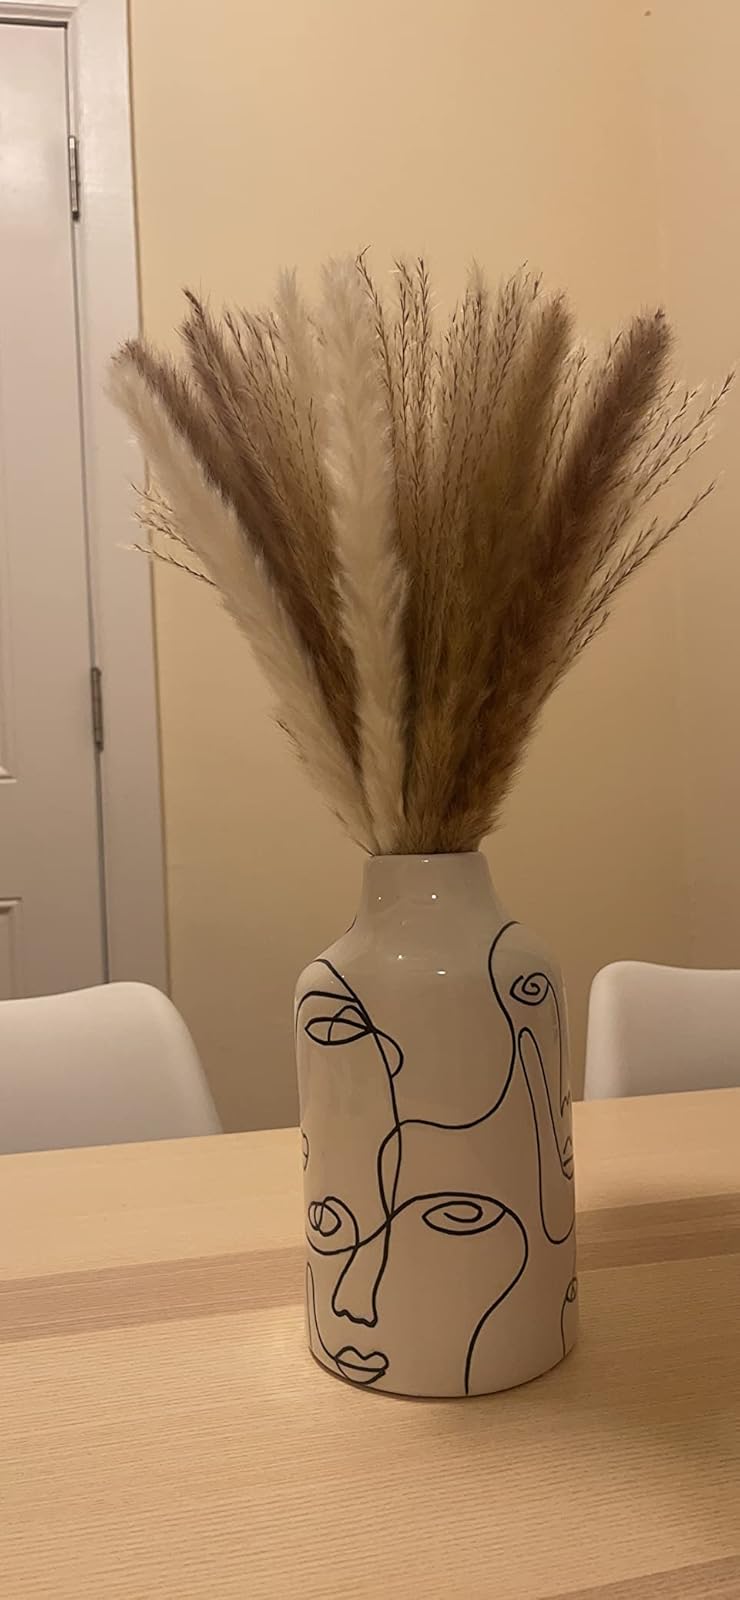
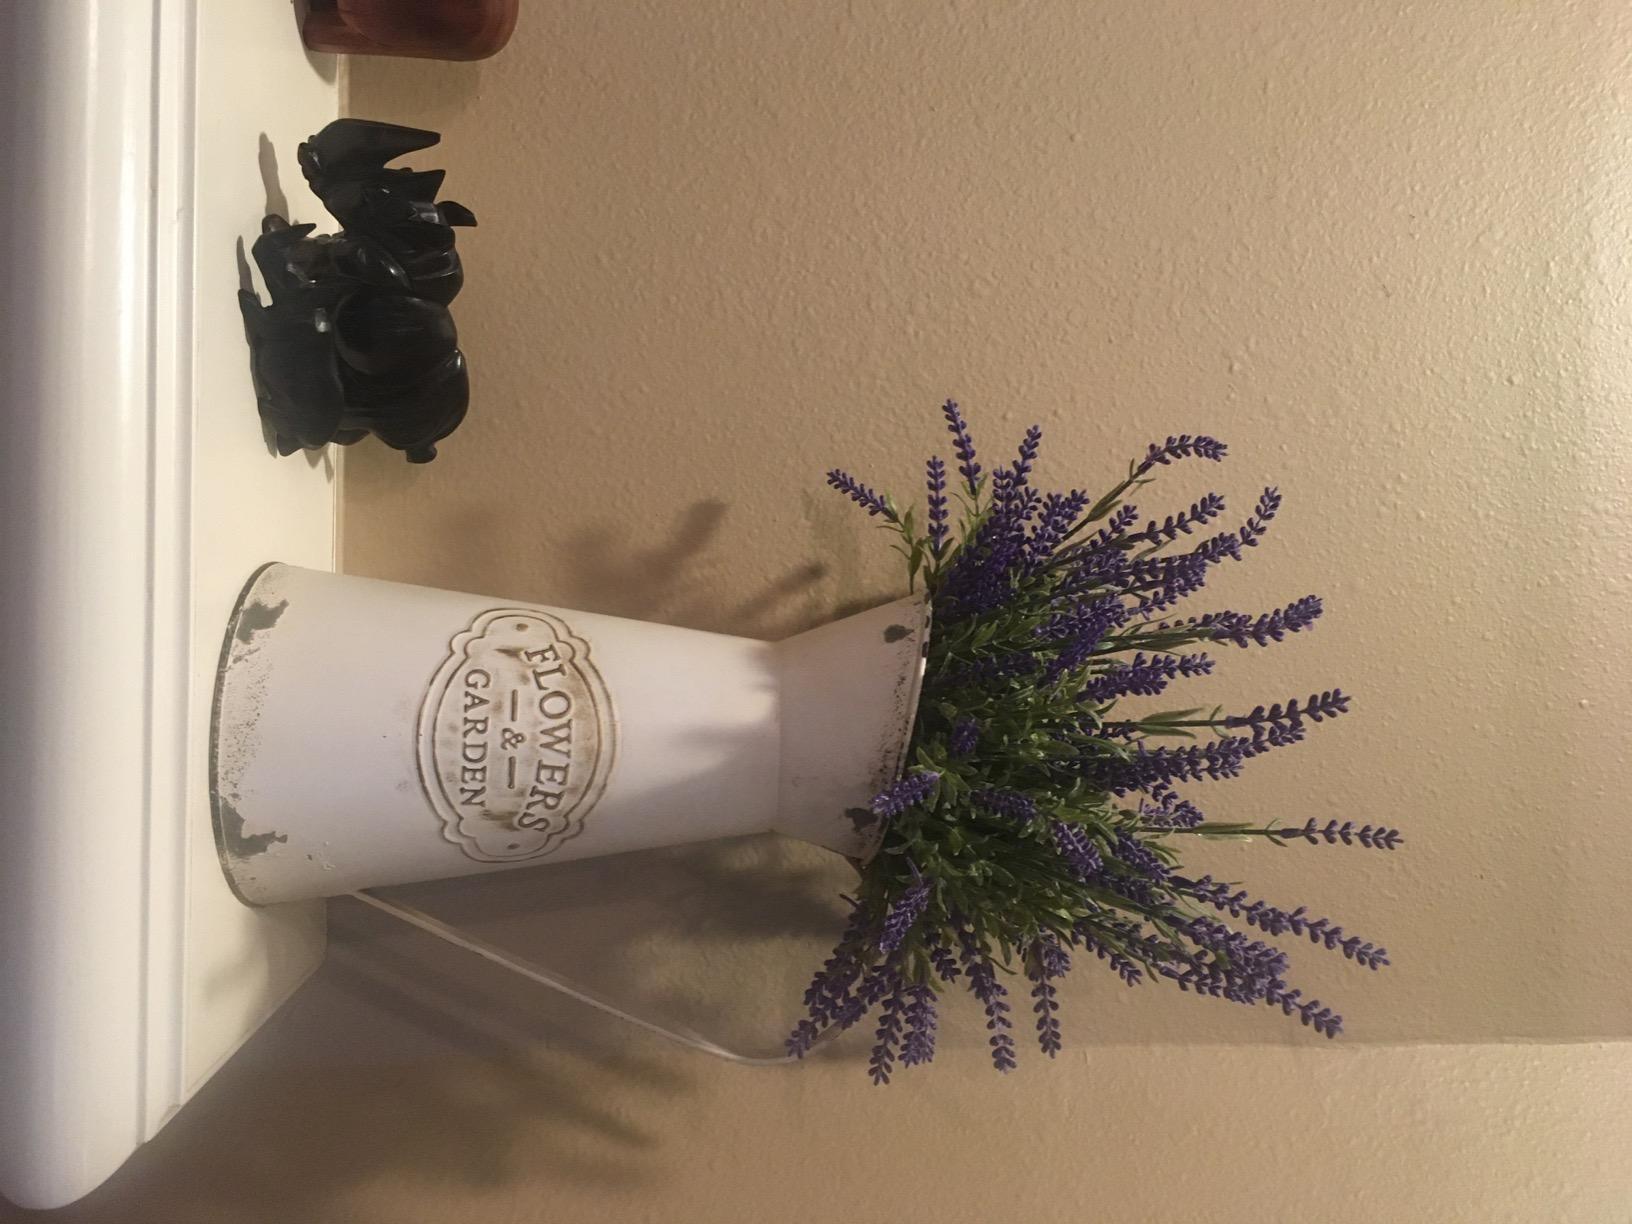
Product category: vase
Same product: no